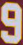
Number: 9